Freeport, Illinois

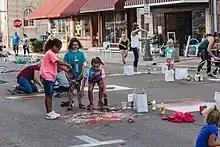
Paint the Port is an annual festival in Downtown Freeport held in September and hosted by the Freeport Art Museum.

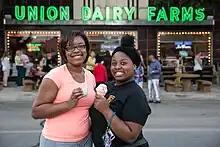
Enjoying a night at Union Dairy in Downtown Freeport

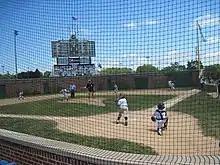
Freeport is home to the mini-Wrigley replica, Little Cubs Field. The field is open or can be reserved for private gatherings such as tournaments, family reunions, or other events.

Freeport is the largest city in Stephenson County, Illinois, United States, and its county seat. The population was 23,973 at the 2020 census, and the mayor of Freeport is Jodi Miller, elected in 2017. Freeport is known for hosting the second Lincoln–Douglas debate of 1858, and as "Pretzel City, USA", due to a popular local German bakery that became well known for its prolific pretzel production after it opened in 1869. Freeport High School's mascot is the Pretzel to honor its heritage.